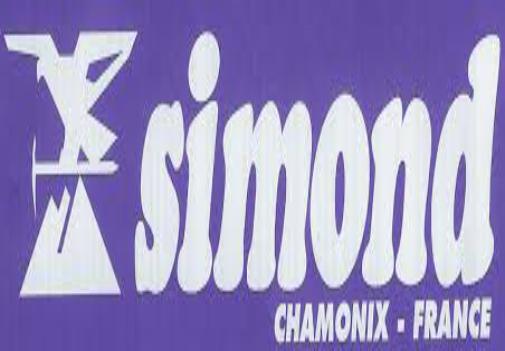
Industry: Clothes